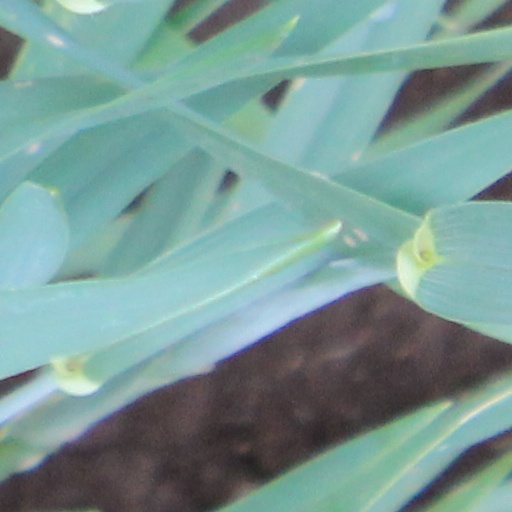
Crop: wheat